Vanløse

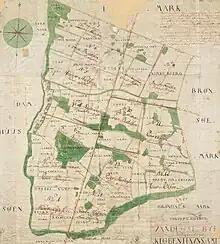
The oldest known map of Vanløse, 1719-

The French artist Paul Gauguin (1848–1903) lived at Bogholdergården in the street Bogholder Allé during his stay in Copenhagen in 1884–1885.